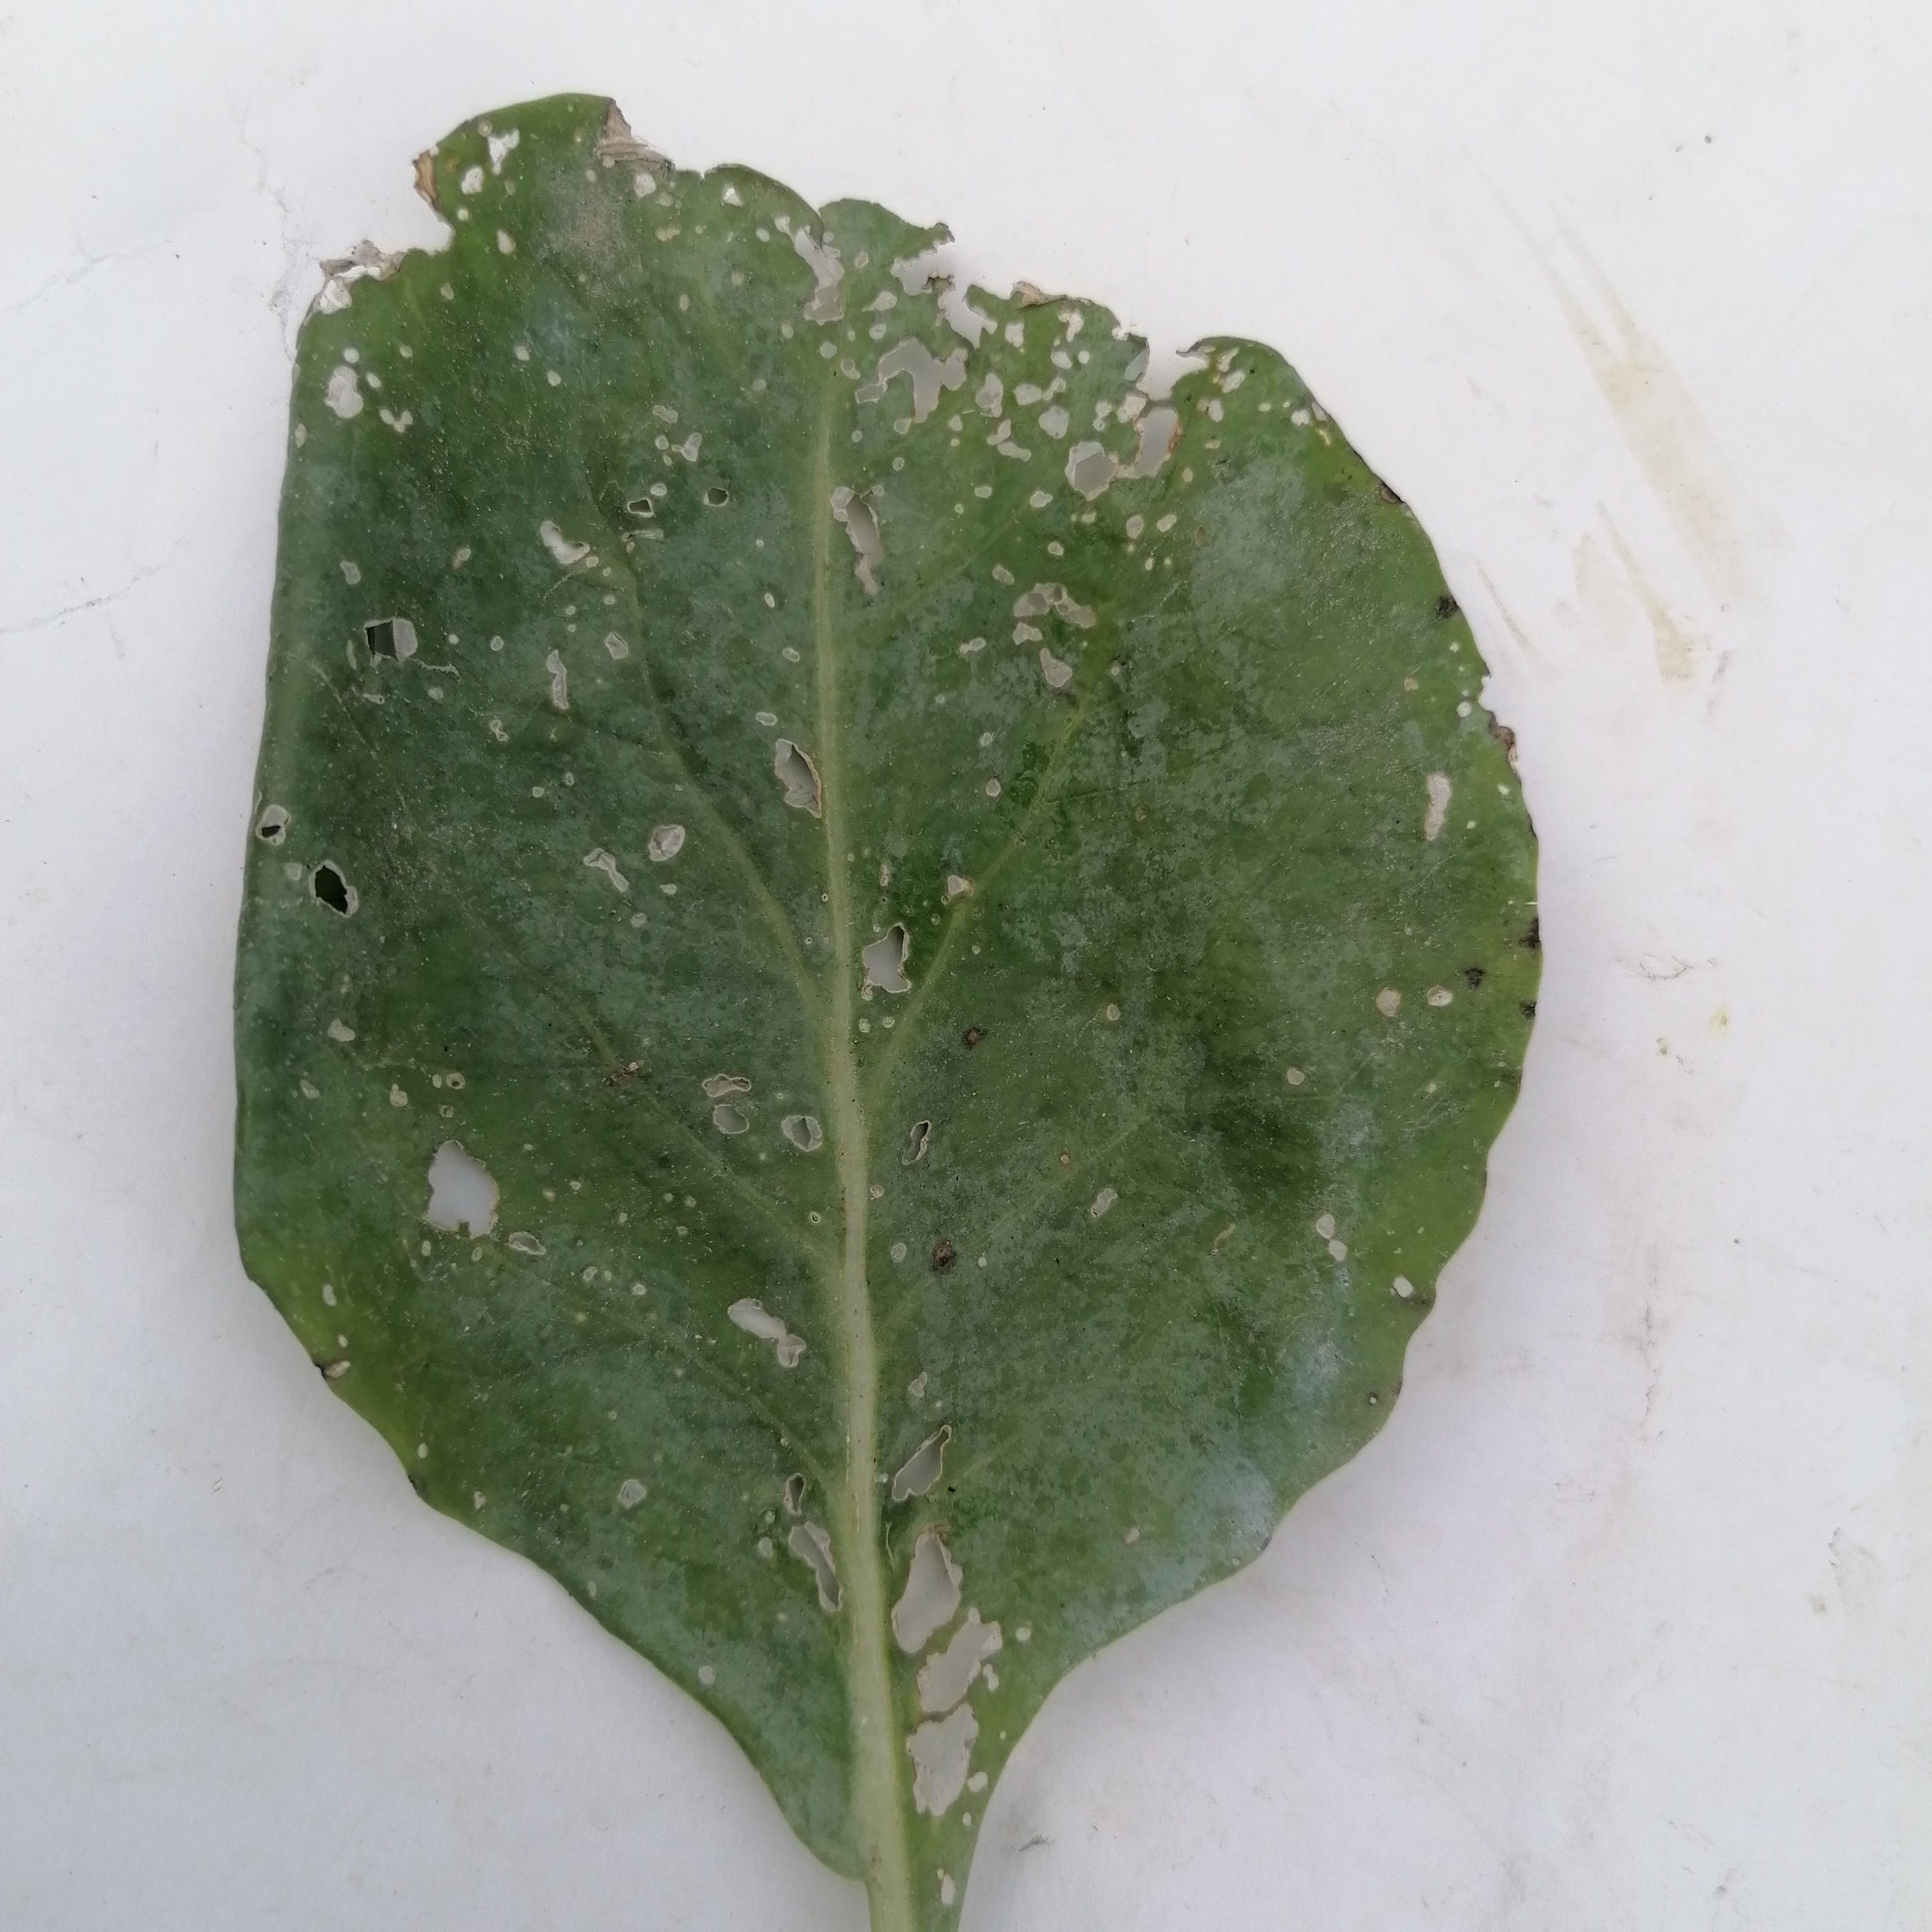
Label: Insect Hole